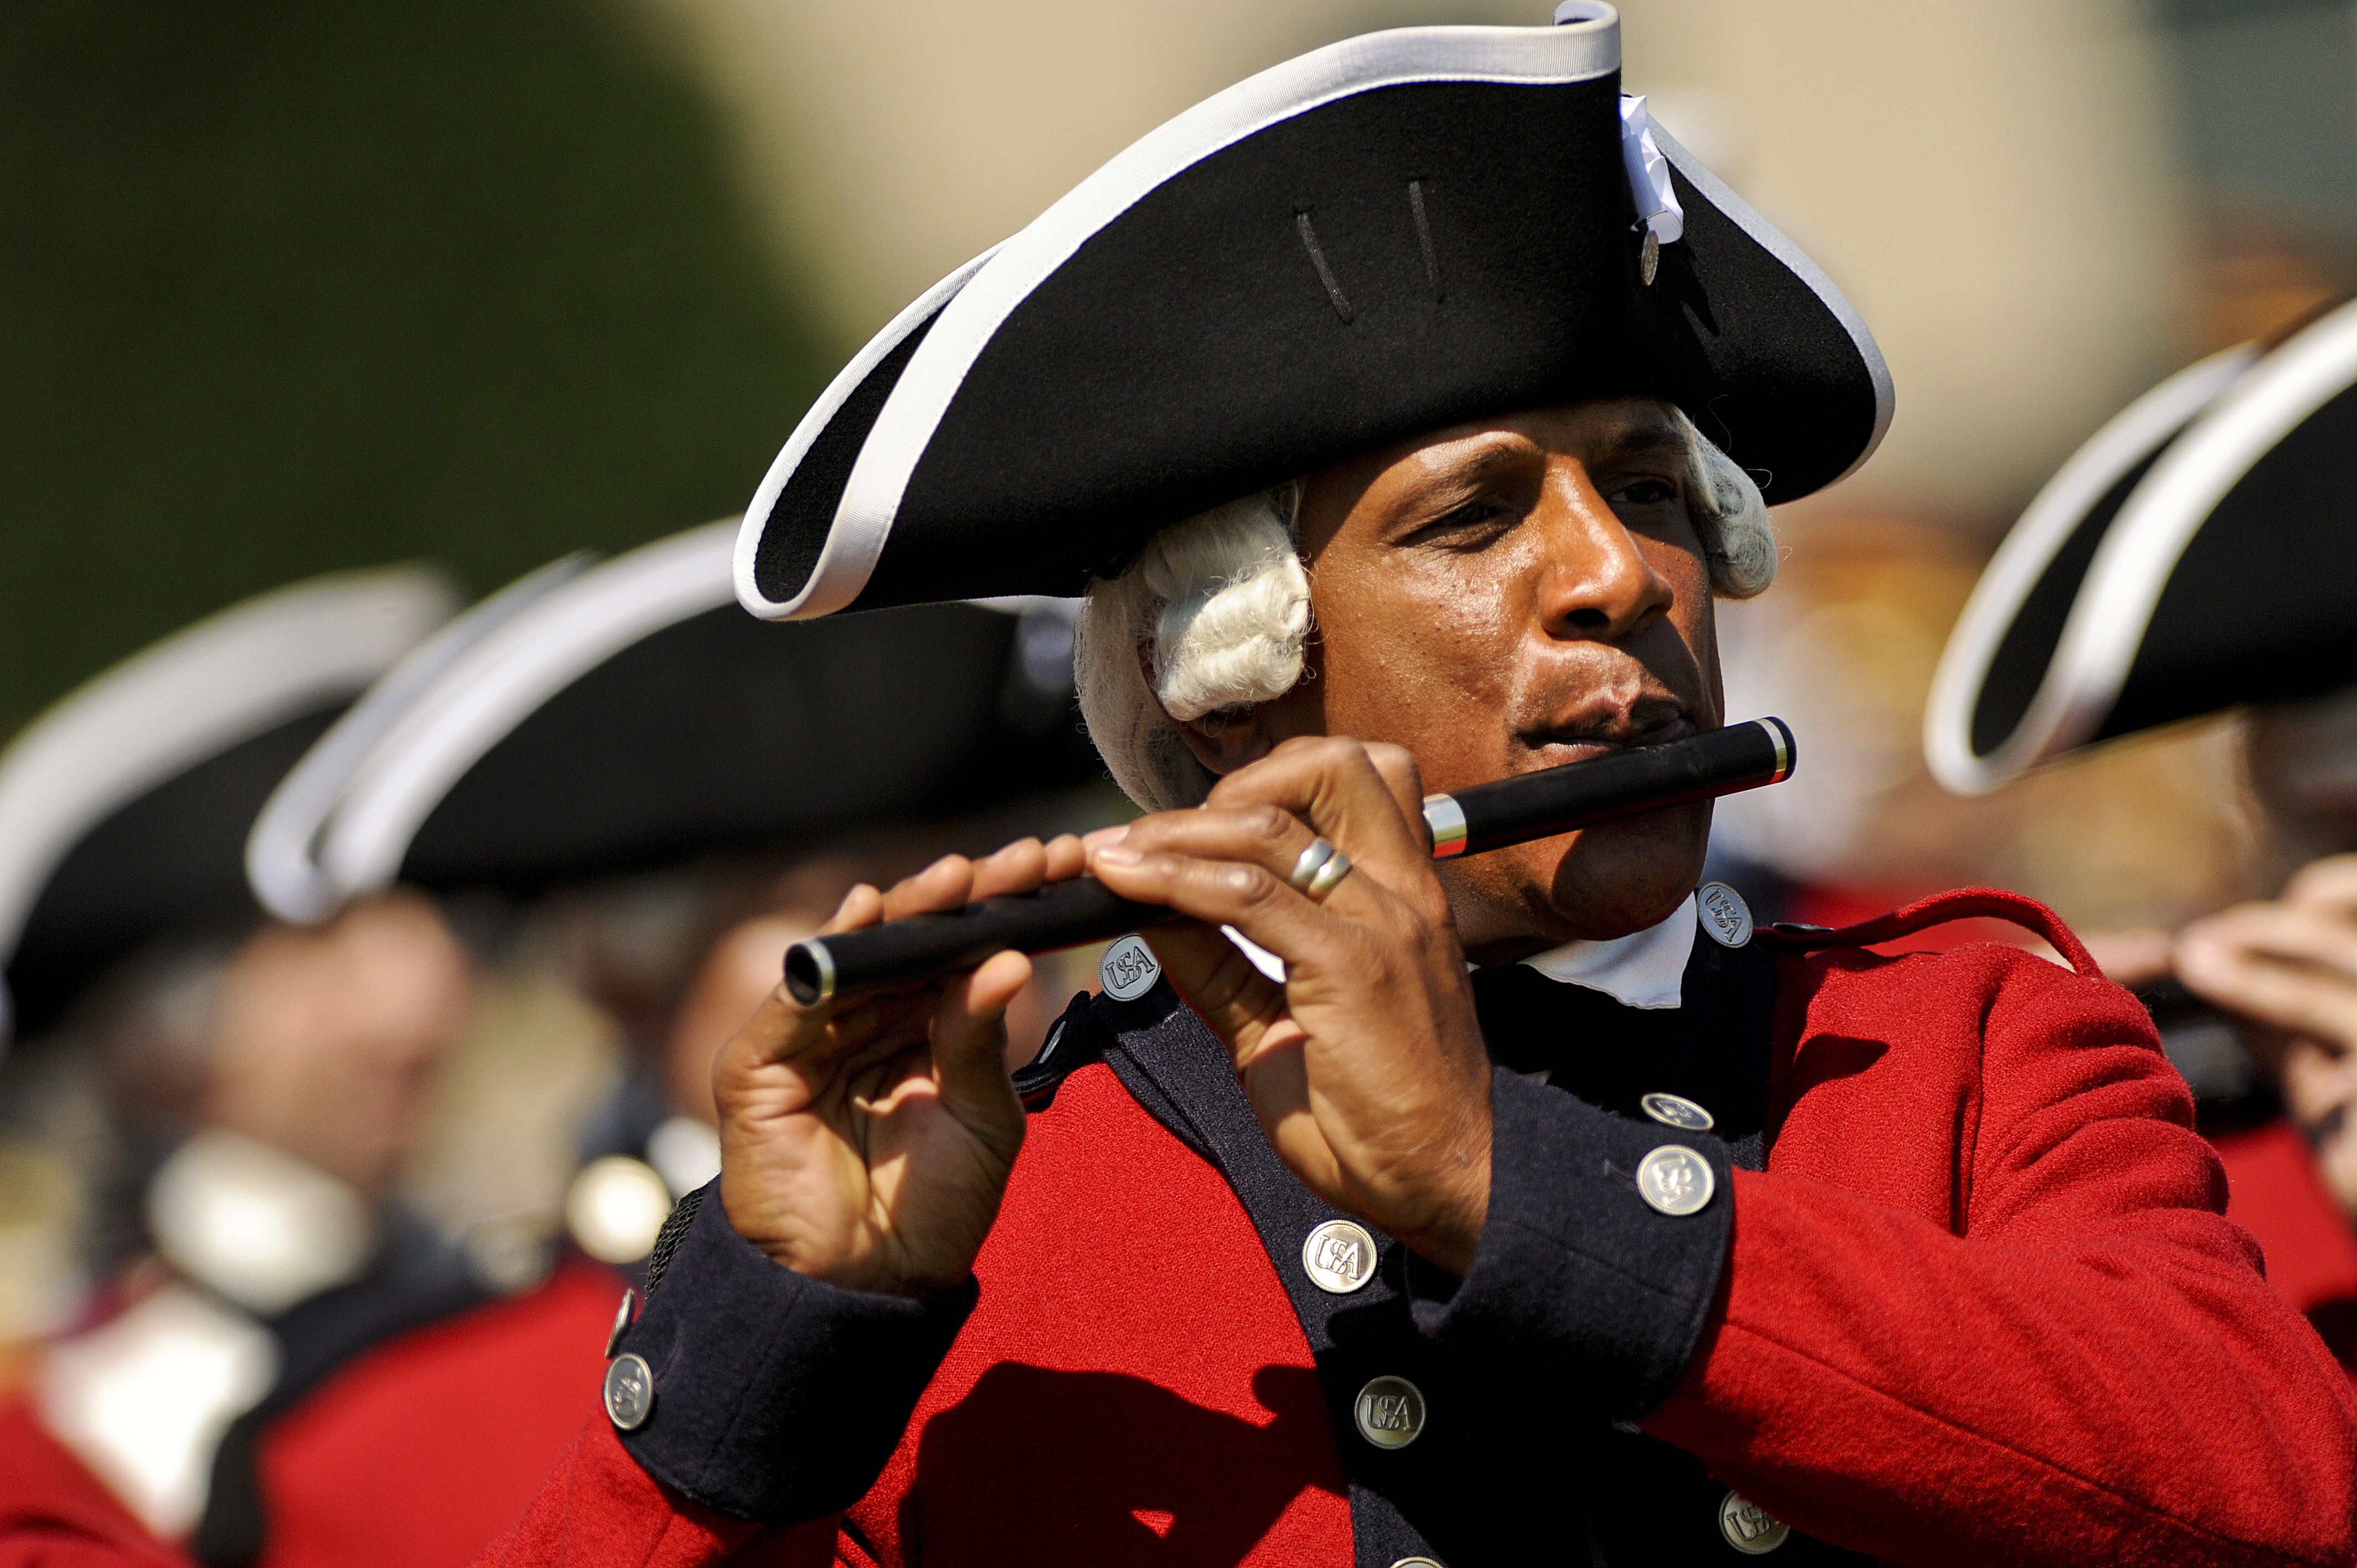
person, old, usa, musician, profession, uniform, historical, guard, fife, ceremonial, duty, escort, drum corps, military fifer